James White (Texas politician)

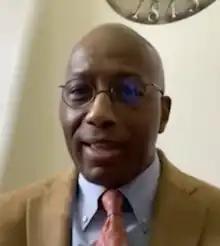
White in 2021

James Earl White (born July 16, 1964) is a former member of the Texas House of Representatives for District 19, which encompassed Polk, Hardin, Jasper, Newton, and Tyler counties. A member of the Republican Party, White was first elected in District 12 in 2010, which then included Angelina, San Jacinto, Trinity, and Tyler counties. He left office on August 11, 2022.